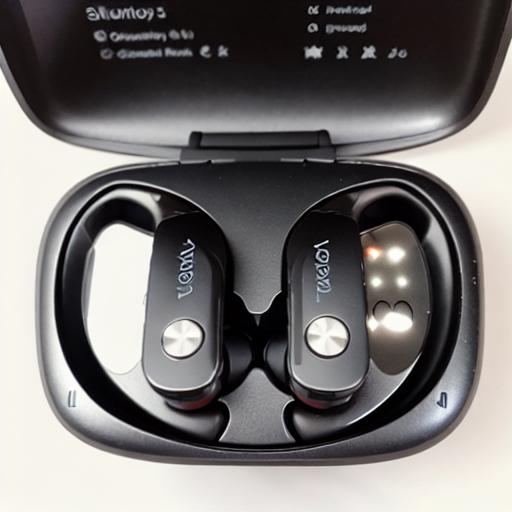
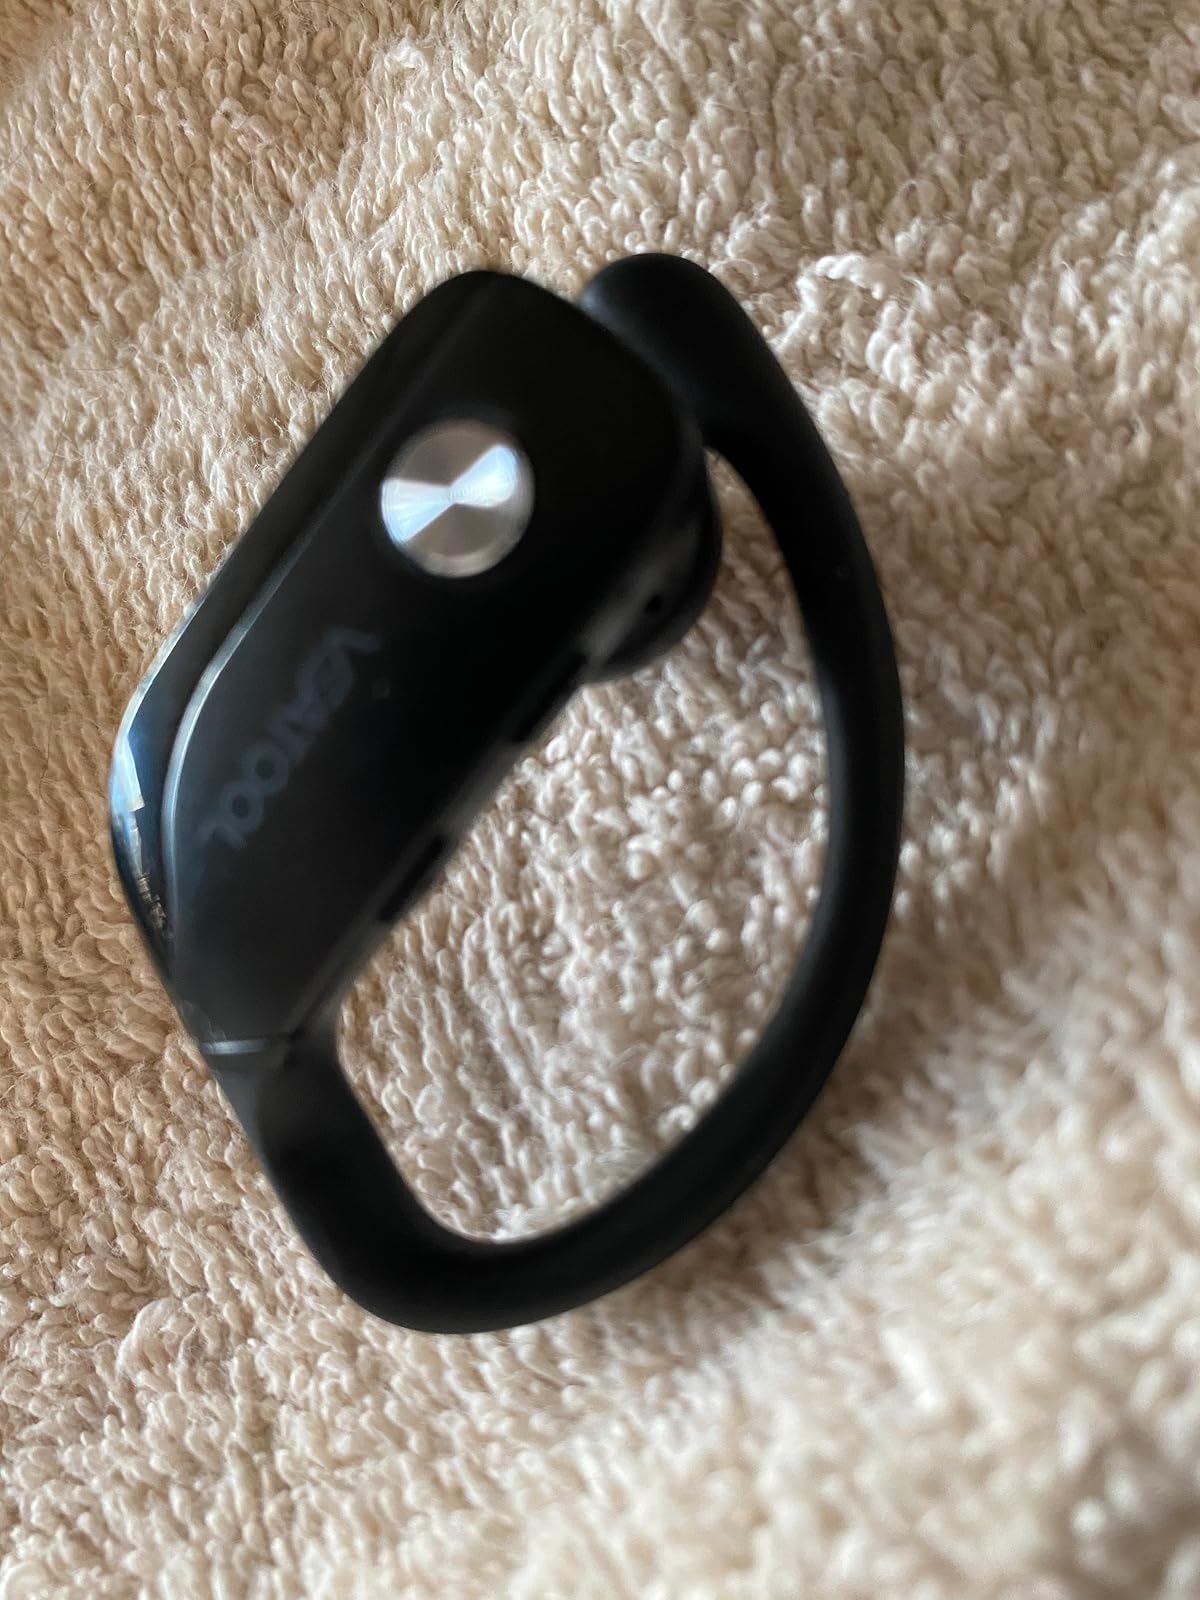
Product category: earbuds
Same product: no